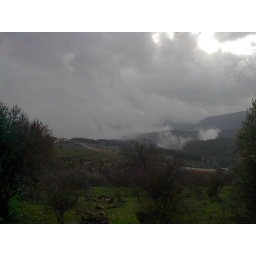
Dramatic clouds and fog flow over the city, making visibility poor and driving dangerous on the winding mountain roads